Petroleum

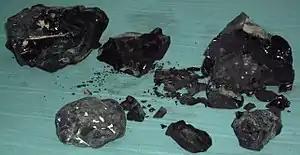
Natural bitumen, commonly referred to as Asphalt

Petroleum is a fossil fuel derived from fossilized organic materials, such as zooplankton and algae. Vast amounts of these remains settled to sea or lake bottoms where they were covered in stagnant water (water with no dissolved oxygen) or sediments such as mud and silt faster than they could decompose aerobically. Approximately 1 m below this sediment, water oxygen concentration was low, below 0.1 mg/L, and anoxic conditions existed. Temperatures also remained constant.